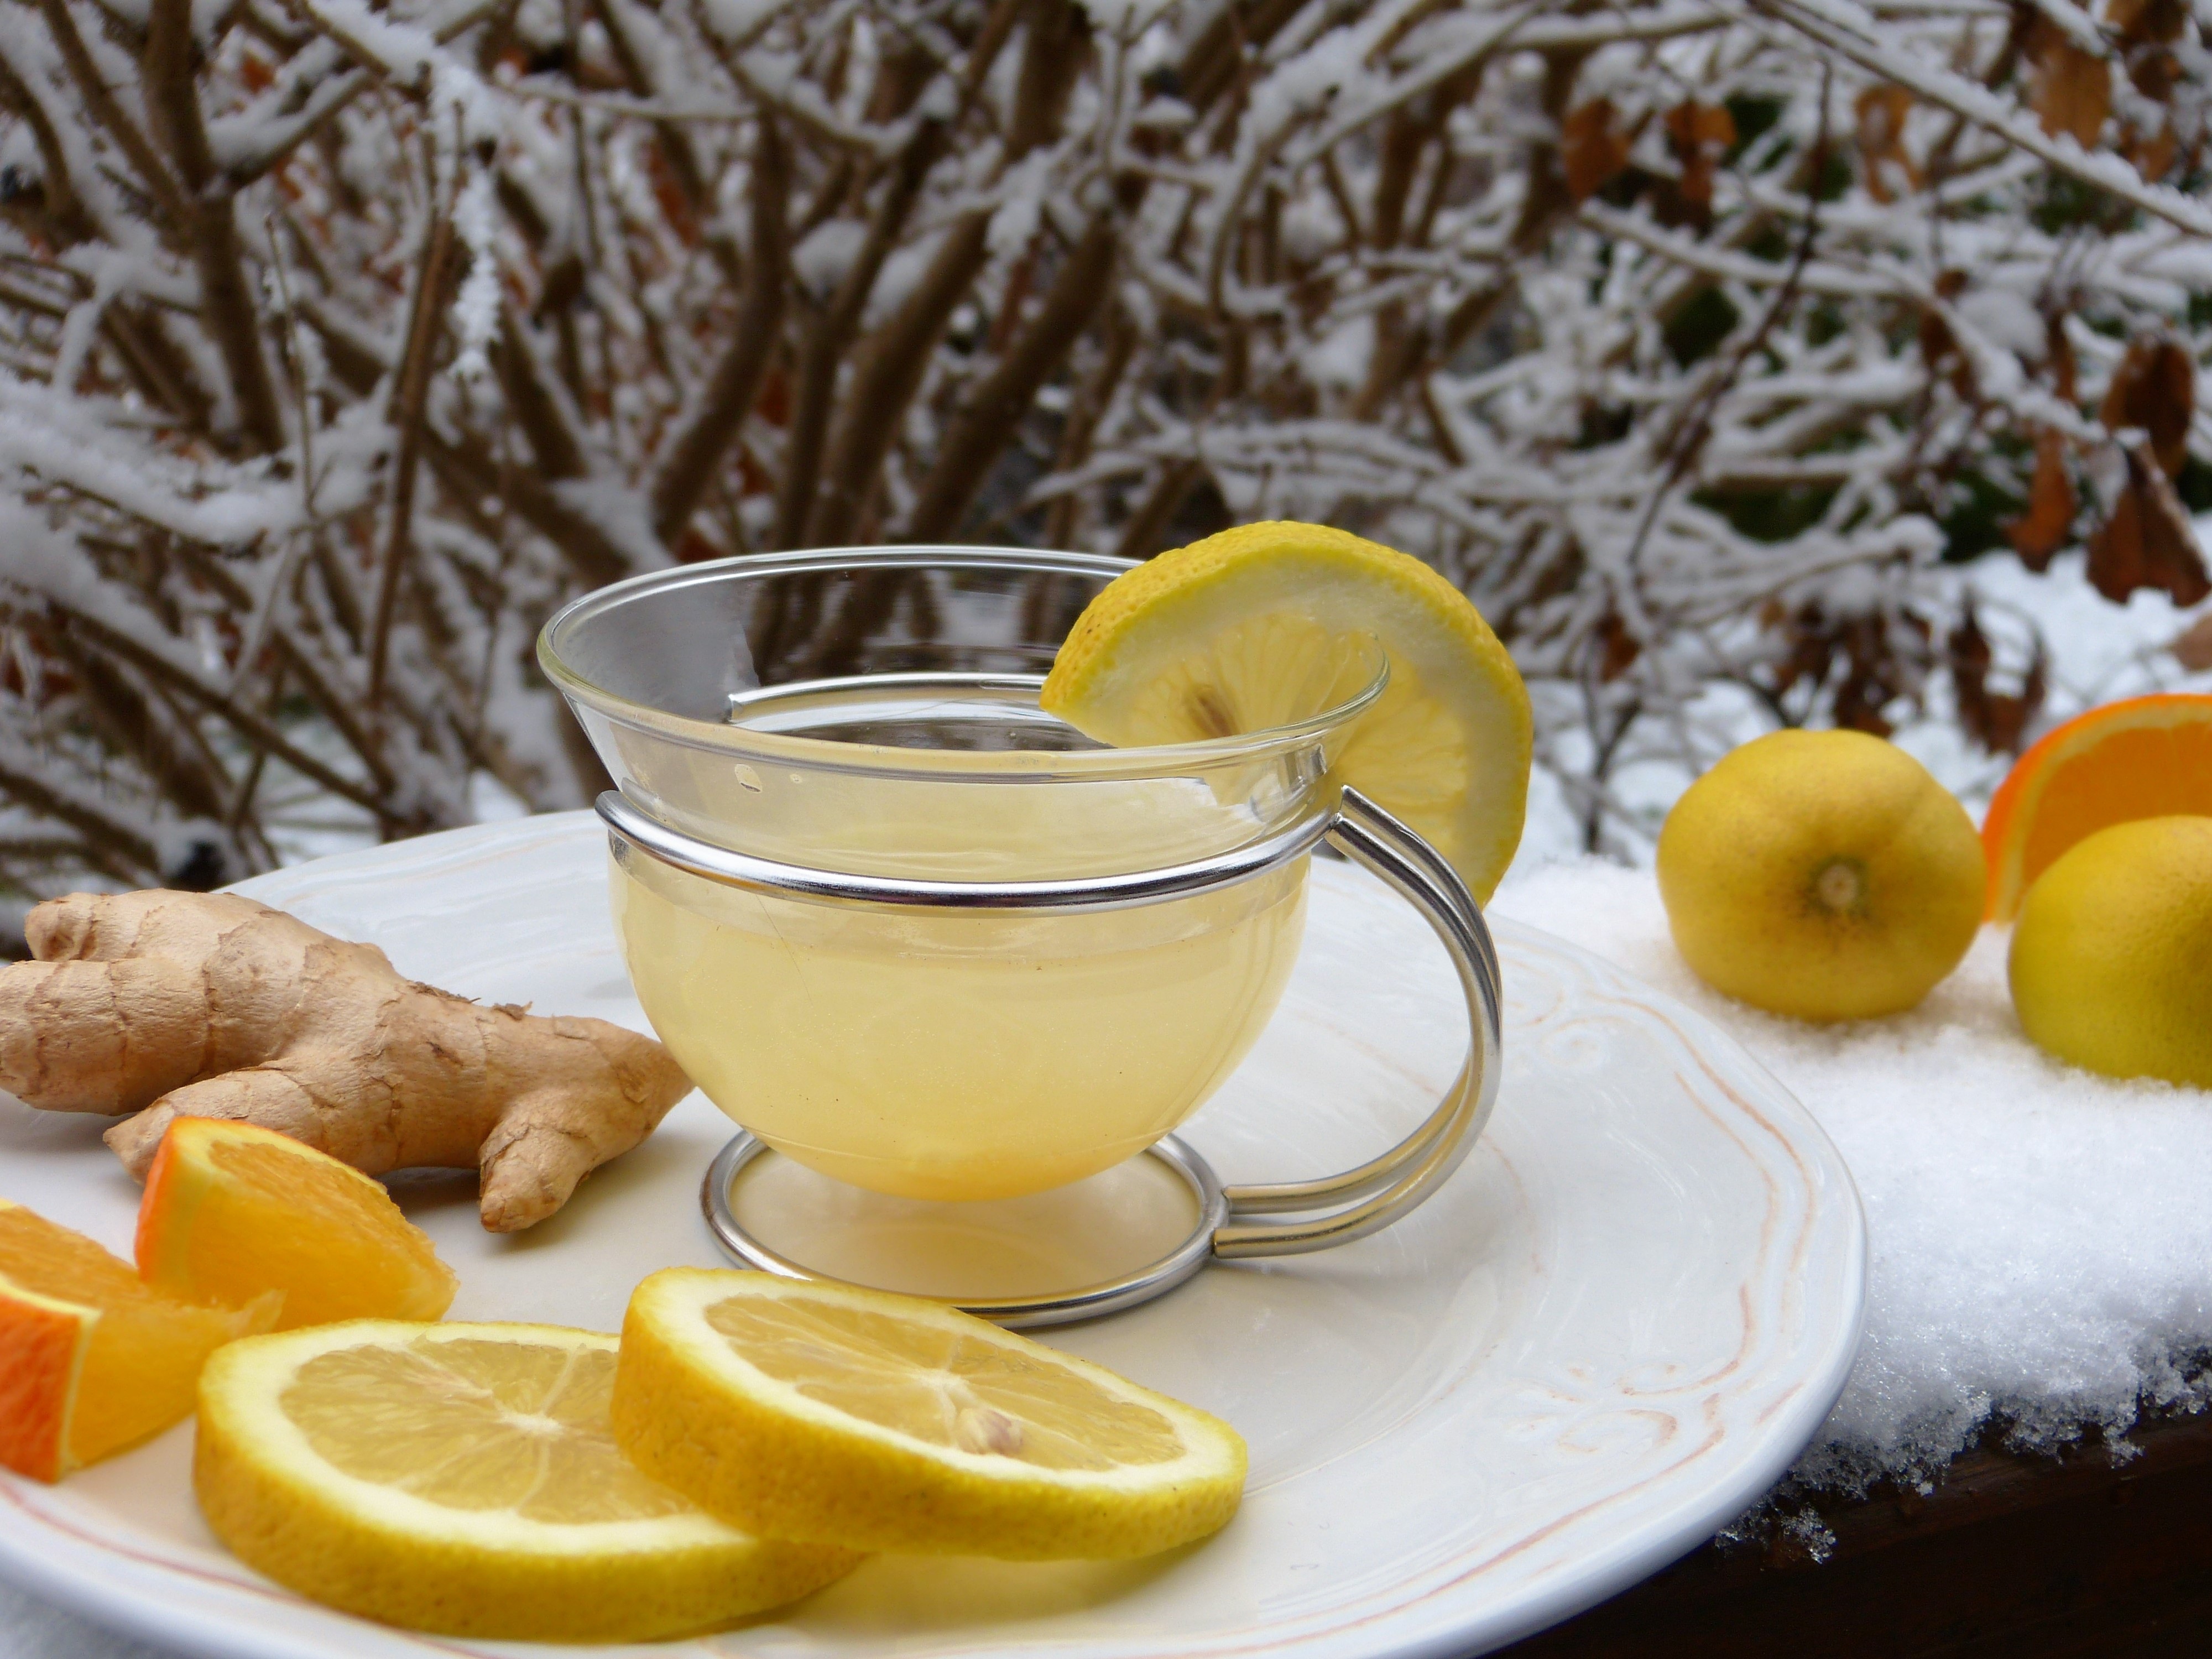
snow, cold, winter, plant, fruit, orange, food, produce, drink, breakfast, healthy, lemon, juice, tee, ginger, vitamins, bless you, citrus, defense, flu, virus, flavor, flowering plant, prevent, strengthen, immune, land plant, immune system, hot lemon